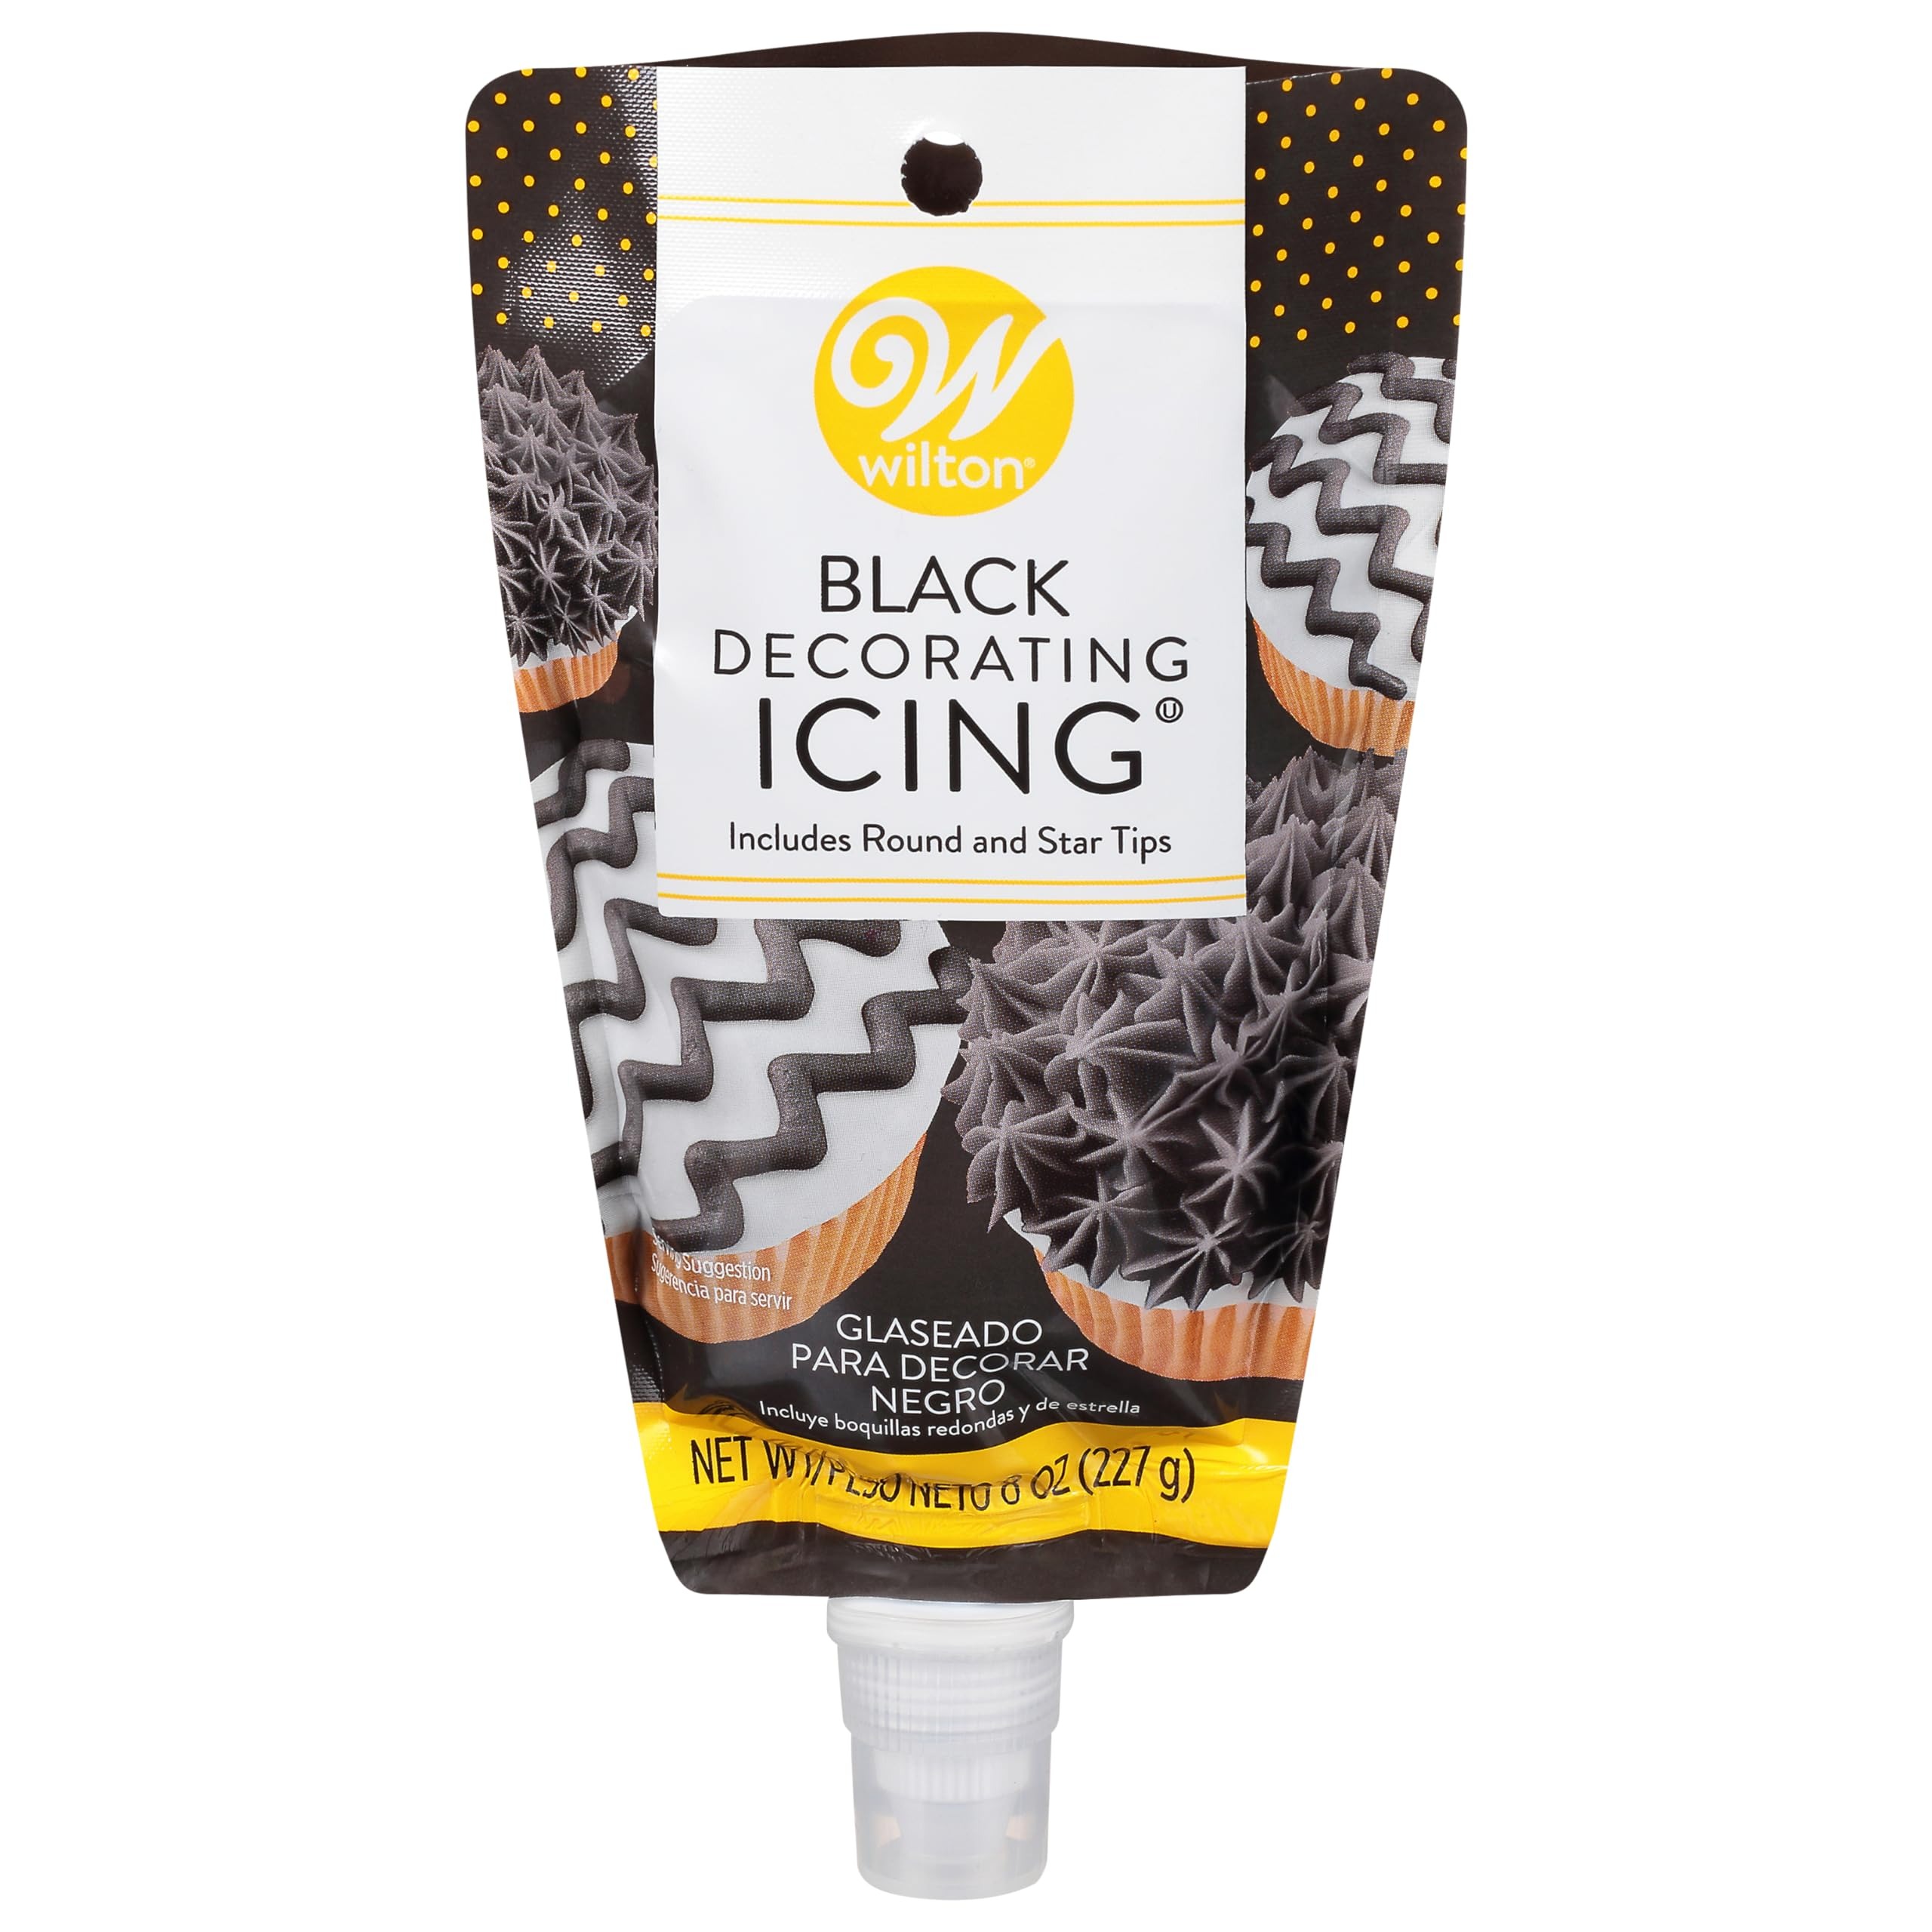
Item Name: Item# 704-4748
Bullet Point: Kosher
Value: 8.0
Unit: Count

Price: 7.99